Red River County, Texas

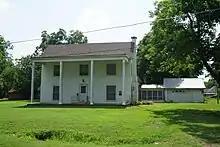
The John Nance Garner Home in Detroit

Red River County is represented, as of January 2015, in the Texas House of Representatives by the Republican Gary VanDeaver, the former superintendent of the New Boston Independent School District in New Boston, Texas.